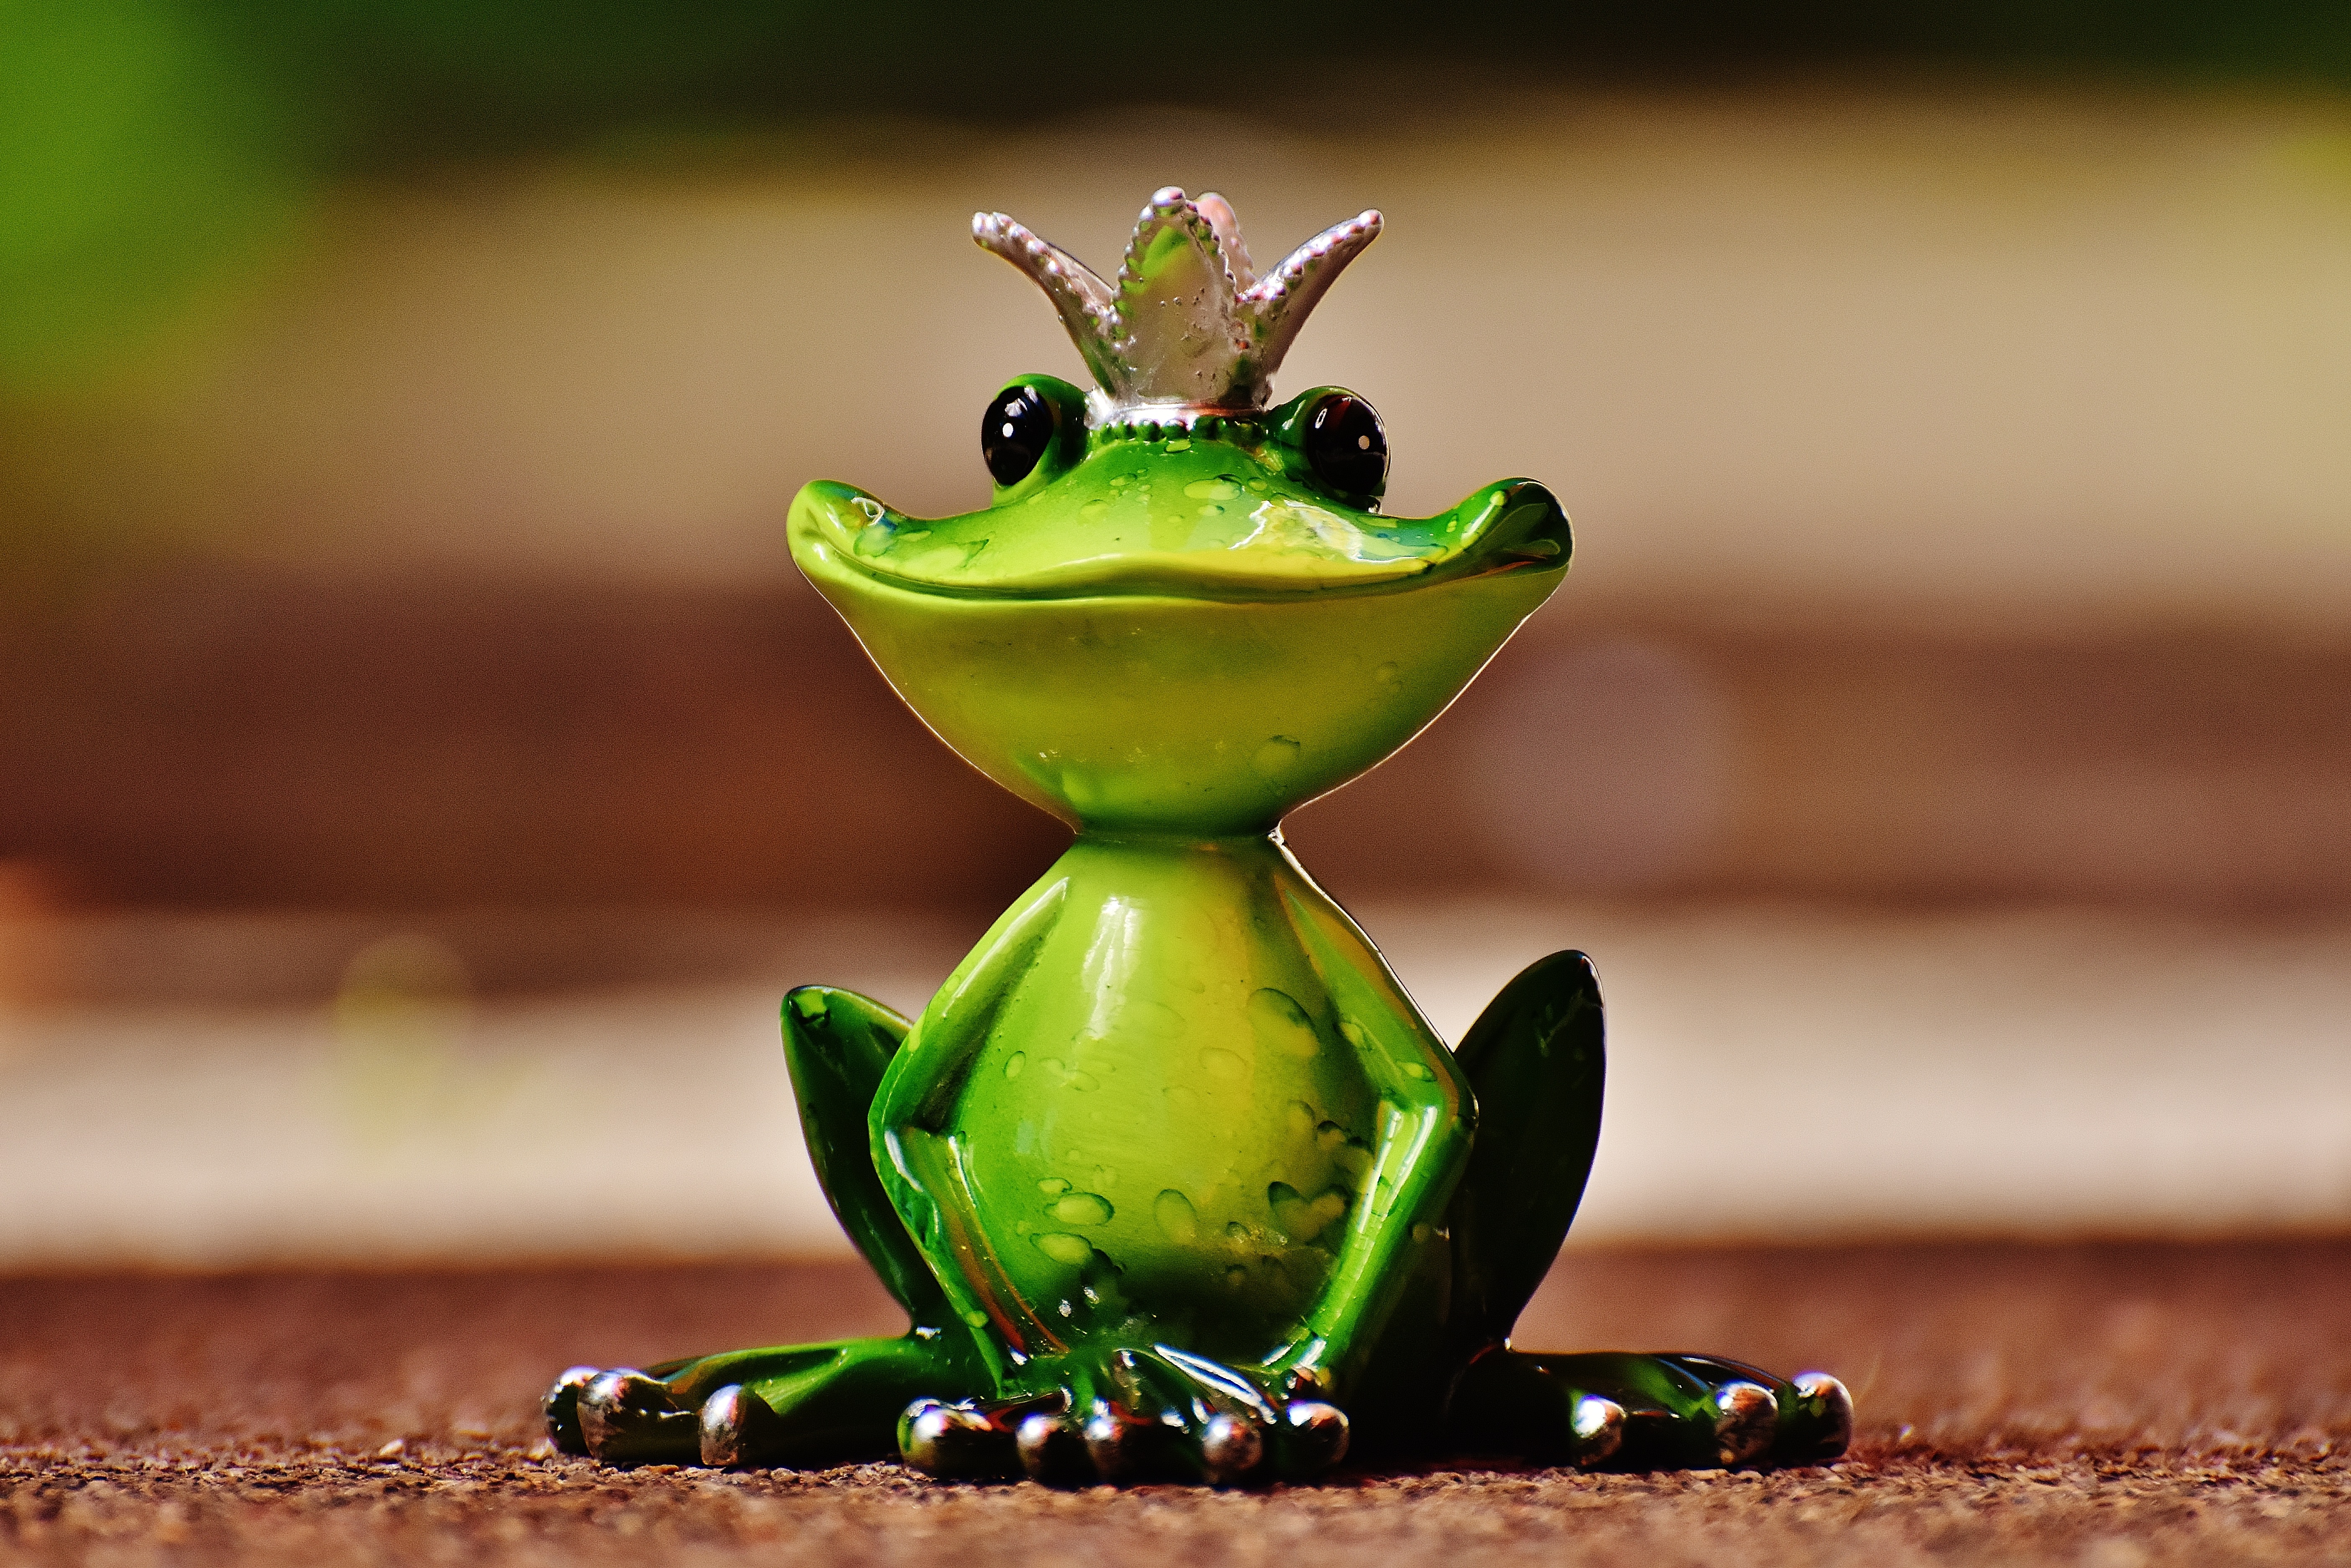
sweet, flower, cute, decoration, green, frog, amphibian, yellow, fauna, deco, tree frog, close up, crown, fun, figure, vertebrate, funny, macro photography, frog prince